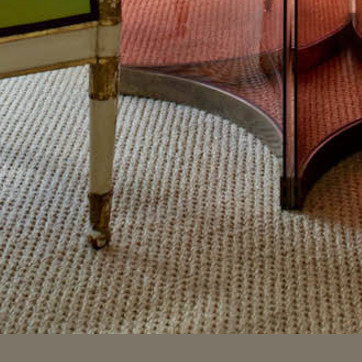
Material: carpet